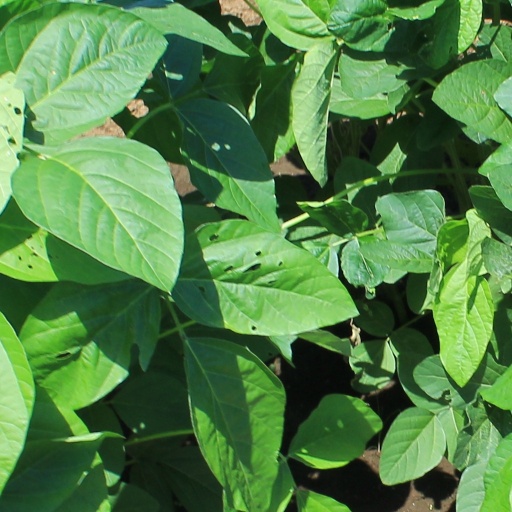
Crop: soybean